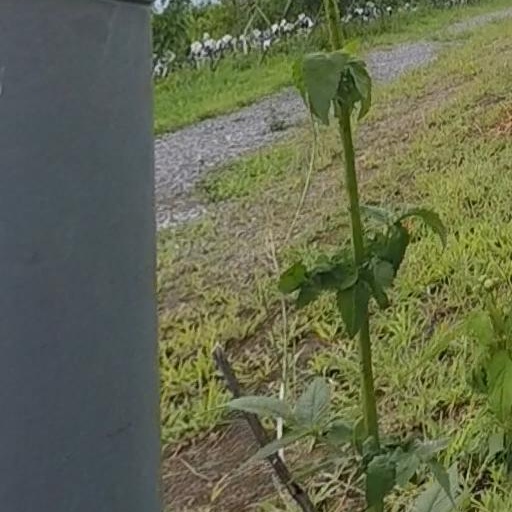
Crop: grape